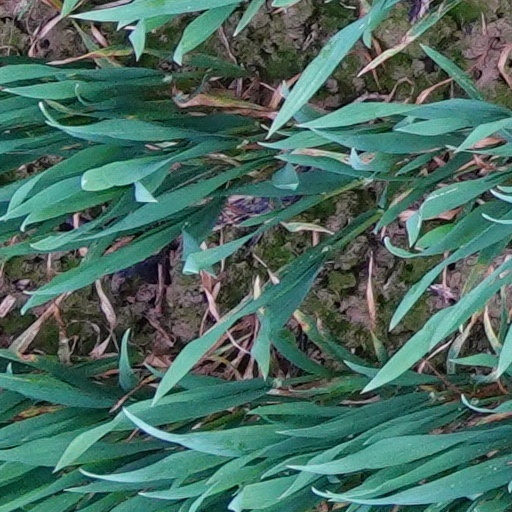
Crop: wheat